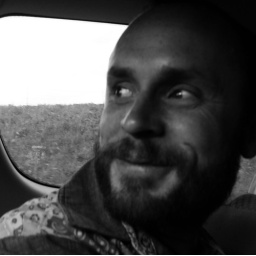
I took these shots in the car on the way to Bozeman. We were sitting in the way back seat and got bored.